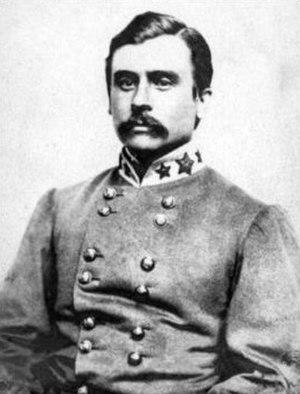
George Hume Steuart est un planteur du Maryland et officier américain ; il sert pendant treize ans dans l'armée des États-Unis avant de démissionner de sa commission au début de la guerre de Sécession. Il rejoint la Confédération, et atteint le grade de brigadier général dans l'armée de Virginie du Nord. Surnommé Maryland pour éviter la confusion verbale avec le cavalier de Virginie J. E. B. Stuart, Steuart promeut, sans succès, la sécession du Maryland, avant et pendant le conflit. Il commence la guerre en tant que capitaine du 1st Maryland Infantry, CSA, et est promu colonel après la première bataille de Bull Run.
Le 2ᵈ Maryland Infantry, CSA, est un régiment d'infanterie confédéré, composé de volontaires de Maryland qui, en dépit du maintien leur État de résidence dans l'Union pendant la guerre de Sécession, choisissent plutôt de combattre pour la Confédération. Le régiment est composé en grande partie de volontaires du 1st Maryland Infantry, CSA, qui a été dissous en août 1862, sa durée initiale de service ayant expiré. Ils participent à de nombreuses batailles les plus féroces de la guerre de Sécession, prenant part aux combats violents à Culp's Hill à la bataille de Gettysburg. L'unité subit de lourdes pertes au cours de la guerre qui, au moment de la reddition du général Robert E. Lee à Appomattox Court House, le 9 avril 1865, seuls environ quarante hommes restent.
Le 1st Maryland Infantry, CSA est un régiment de l'armée confédérée, formée peu de temps après le début de la guerre de Sécession, en avril 1861. L'unité est composée de volontaires du Maryland qui, malgré le maintien de leur État d'origine dans l'Union pendant la guerre, choisissent plutôt de combattre pour la Confédération. Le régiment participe aux combats lors de la première bataille de Bull Run, de la campagne de la vallée de la Shenandoah, et au cours de la campagne de la Péninsule. Il est libéré du service, en août 1862, sa durée initiale de service ayant expiré. Beaucoup de ses membres, incapables ou ne voulant pas retourner dans le Maryland occupé par l'Union, rejoignent un nouveau régiment, le 2nd Maryland Infantry, CSA, qui est formé à sa place.